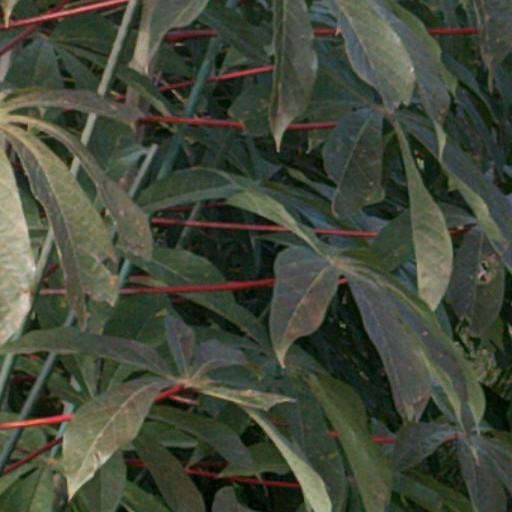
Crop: cassava